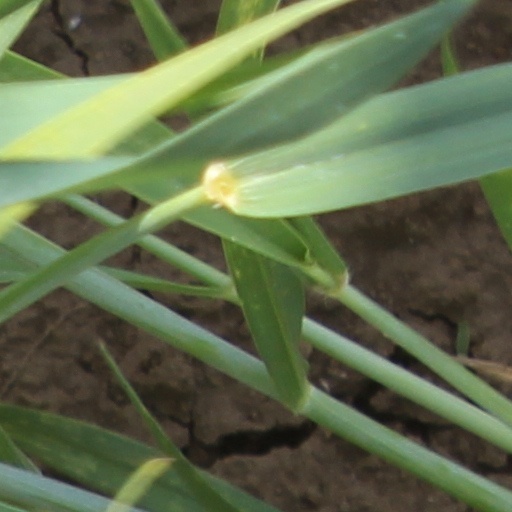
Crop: wheat